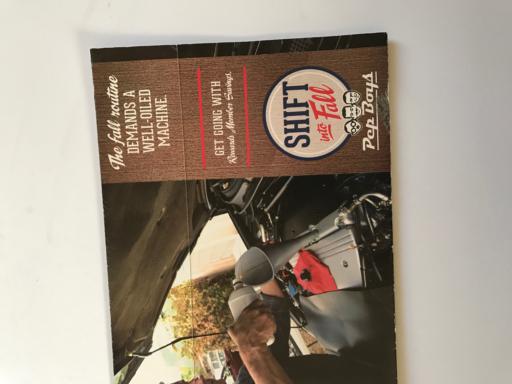
Label: paper